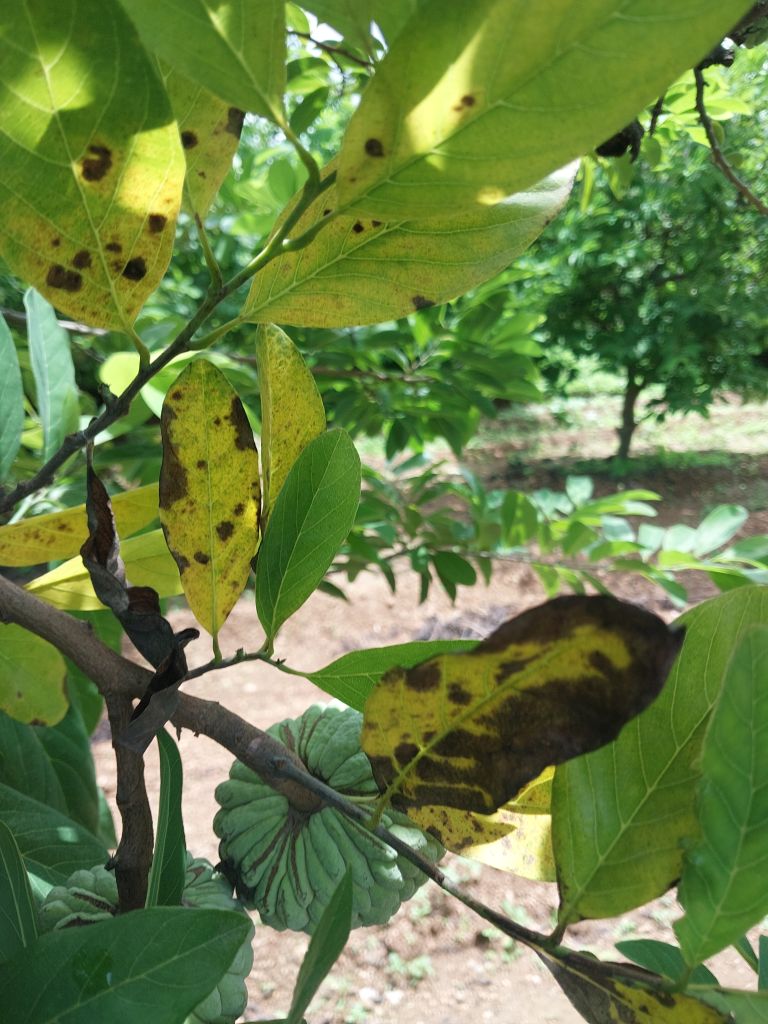
Disease label: Leaf spot on Leaves